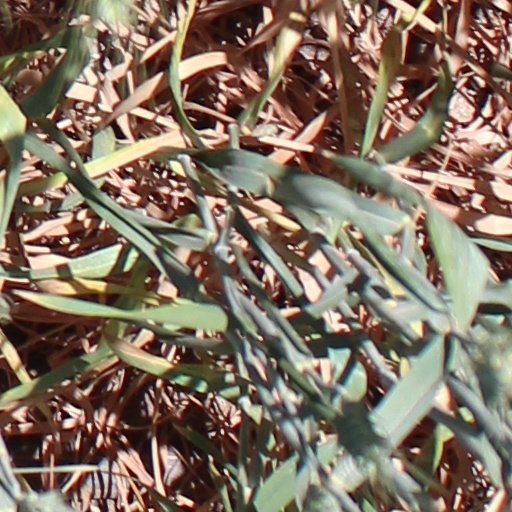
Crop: wheat